Gabriel Al-Salem

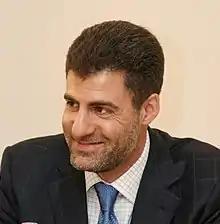

Gabriel Al-Salem (February 1, 1967 – November 27, 2010) was an American international management consultant, author, and adventurer who had a large influence in establishing management consulting as a profession in Eurasian transitional economies and instituting the use of the internet for business in Kazakhstan.